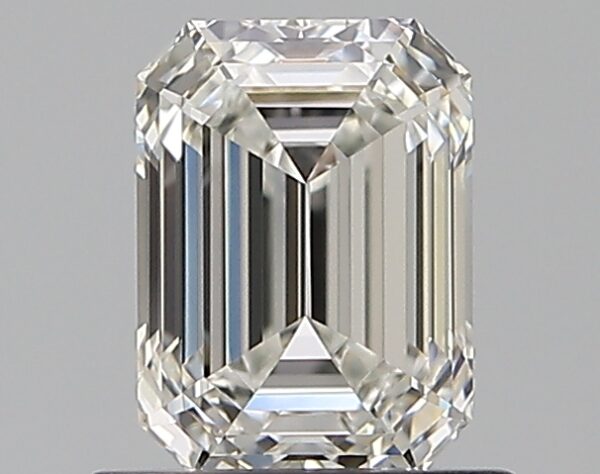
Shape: emerald
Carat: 0.9
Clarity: VVS1
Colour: G
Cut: EX
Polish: EX
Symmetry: EX
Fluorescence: N
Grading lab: GIA
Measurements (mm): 6.28 x 4.61 x 3.14